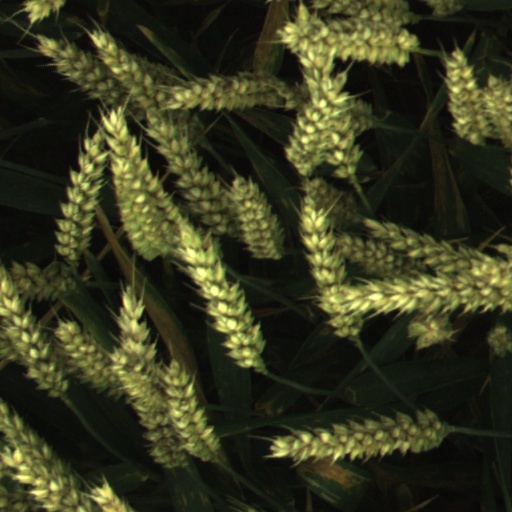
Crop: wheat